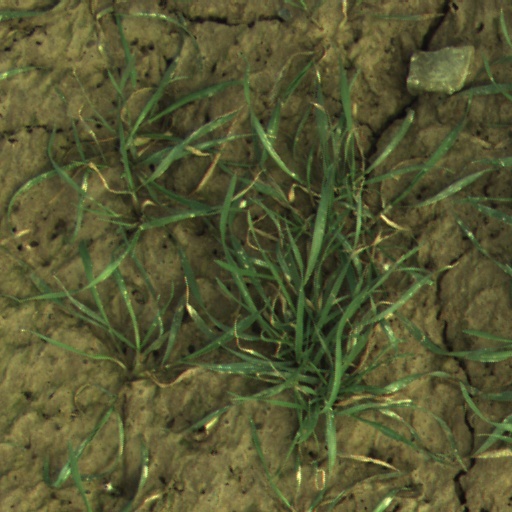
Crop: wheat